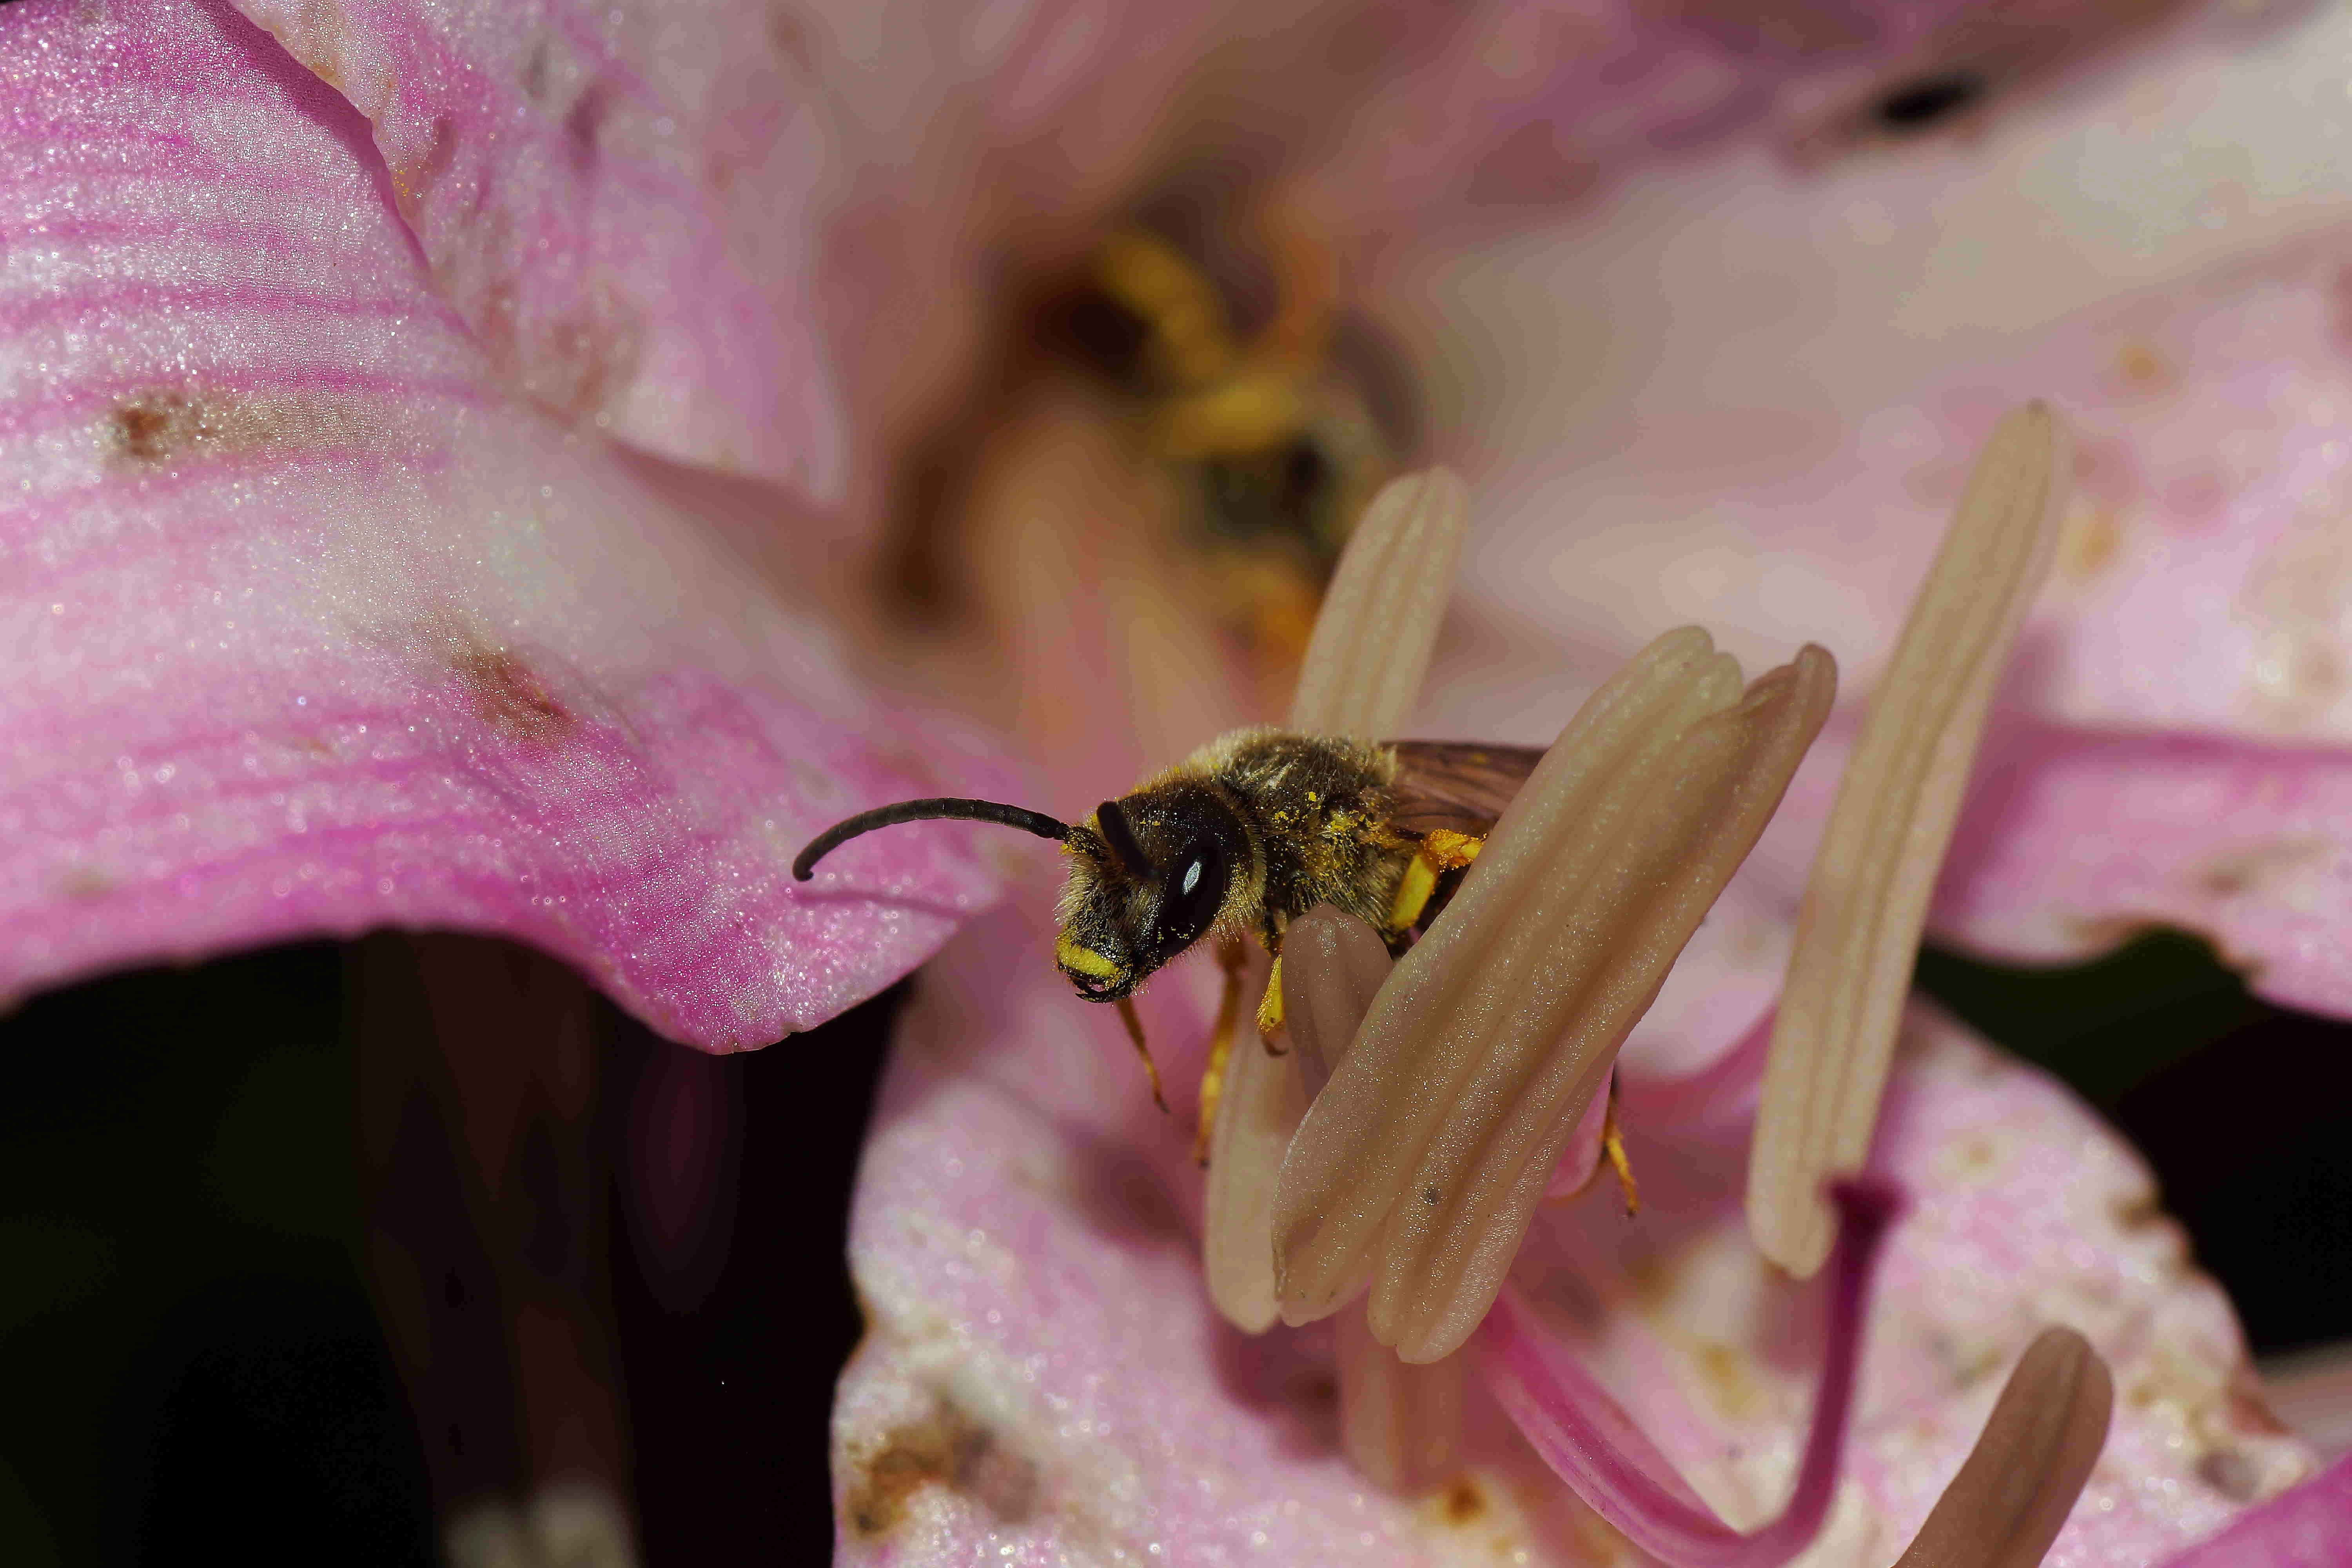
nature, blossom, plant, photography, leaf, flower, purple, petal, photo, pollen, insect, macro, pink, flora, fauna, invertebrate, close up, animals, bee, naturaleza, tamron90mmmacro, a77, nectar, g, ggl1, gaby1, xovesphoto, animales, gphoto, xelodegalicia, sonya77v, sonyslta77v, macro photography, gabrielcoru a, honey bee, pollinator, membrane winged insect